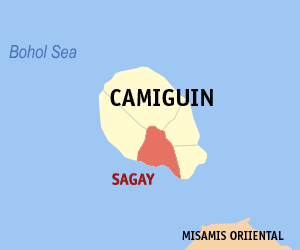
Sagay est une municipalité de la province de Camiguin, aux Philippines.